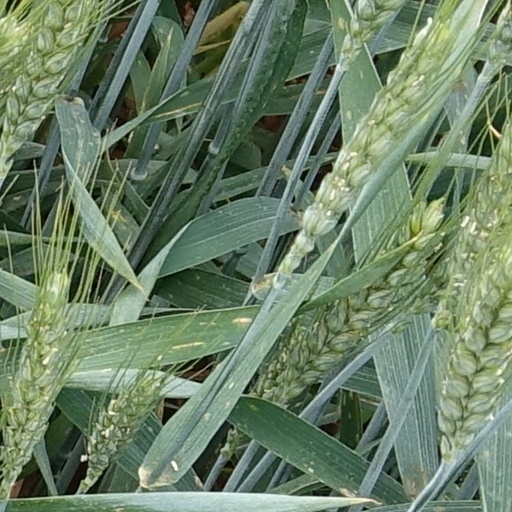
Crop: wheat